Mita Vashisht

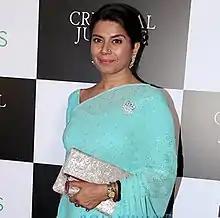
Vashisht at the screening of Criminal Justice in 2019

Mita Vashisht (born 2 November 1967) is an Indian actress. Known for her work on screen, stage and television, she has played a wide range of roles. Her most prominent appearances includes; sci-fi television series "Space City Sigma" (1989-1991), Pachpan Khambe Laal Deewarein, Swabhimaan, Devyani in Kuch Khatti Kuch Meethi,Alaan (Kirdaar) to Trishna in Kahani Ghar Ghar Ki and Jethi Maa in "Kaala Teeka" to film roles with a wide spectrum of directors with different cinema styles.